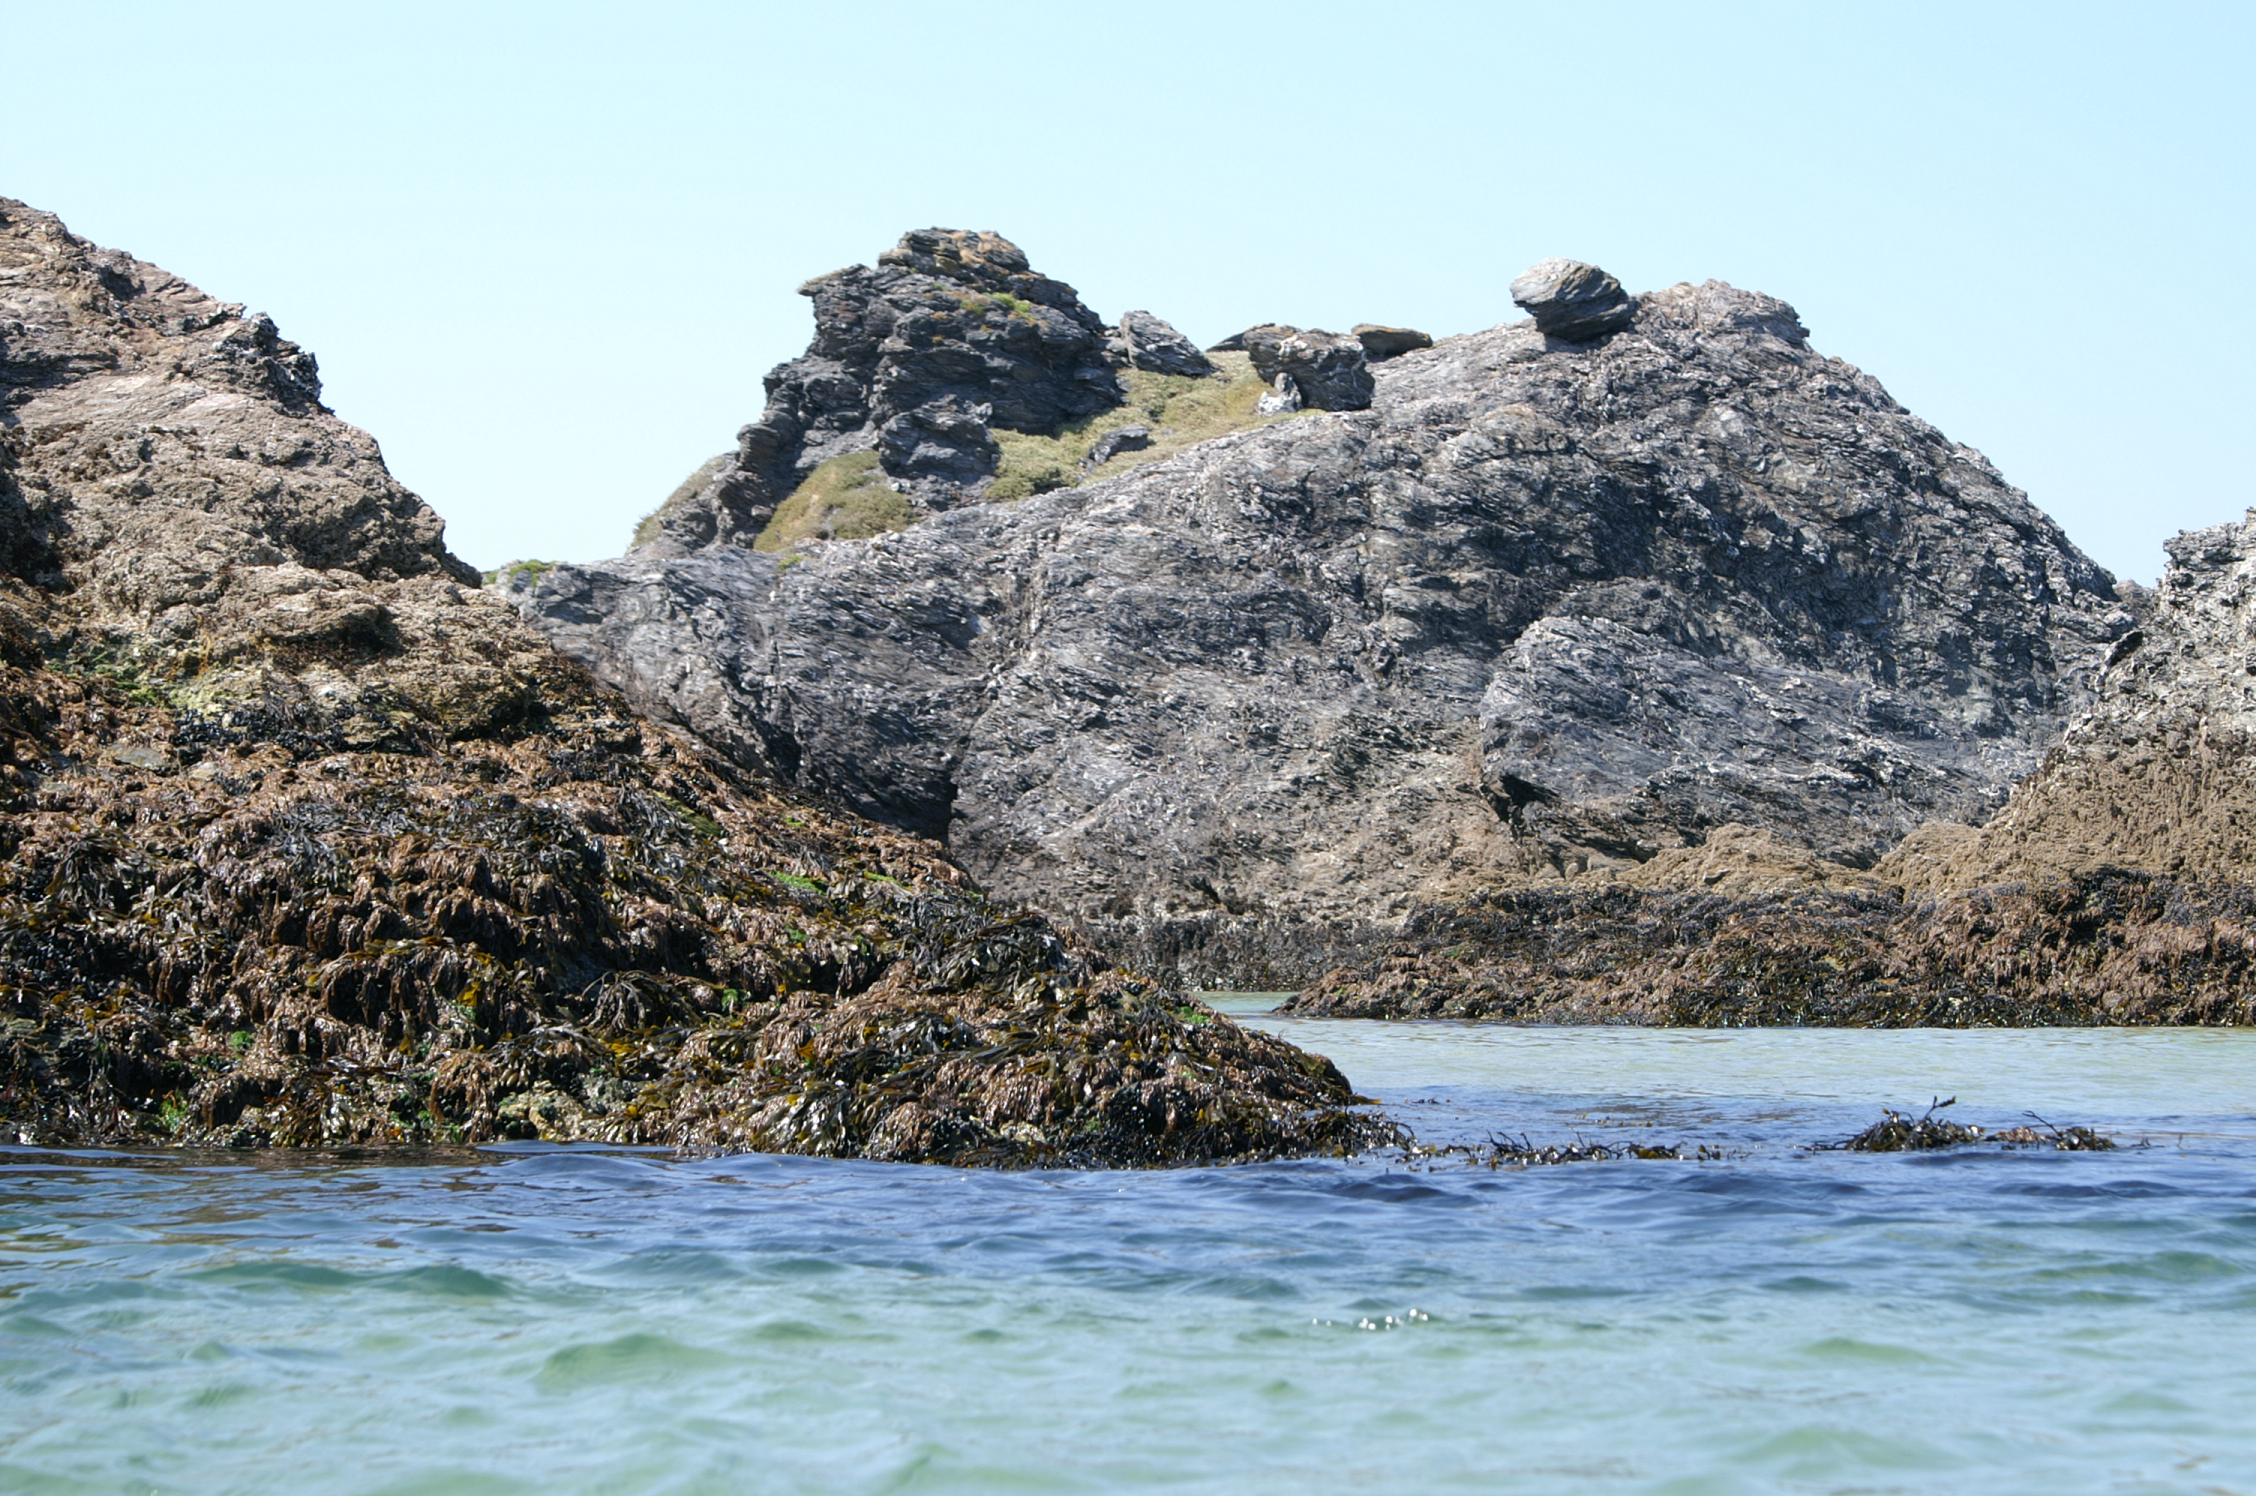
beach, sea, coast, rock, ocean, mountain, shore, wave, france, cove, plaza, bay, terrain, material, strand, plage, geology, playa, praia, atlantique, atlantic, bach, vague, spiaggia, cape, brittany, bretagne, morbihan, welle, belleile, rand, atlantik, ranta, donnant, landform, str ndinni, geographical feature